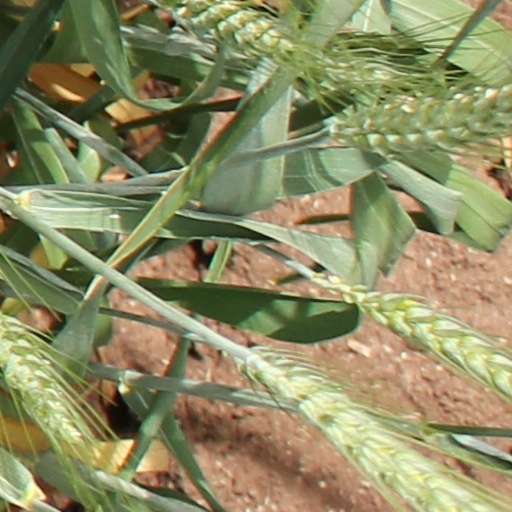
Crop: wheat